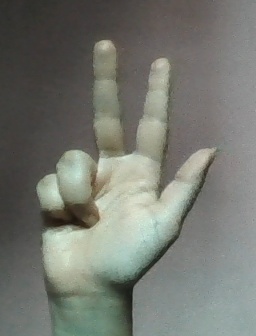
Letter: al